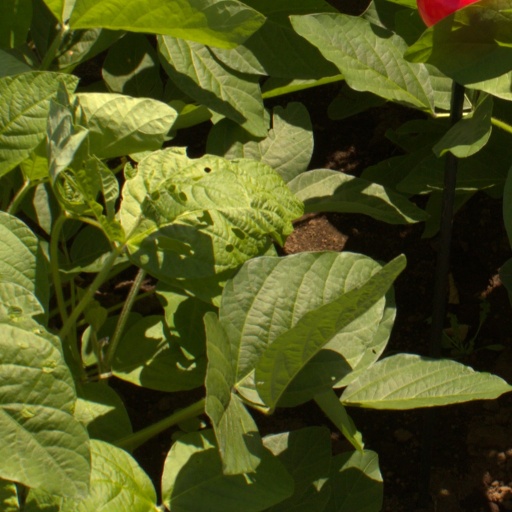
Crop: soybean